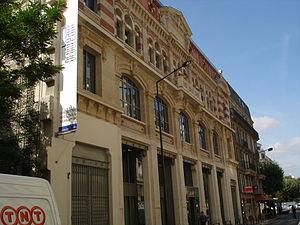
La rue Anatole-France est une des voies principales de Levallois-Perret, qu'elle traverse de part en part.